Alberta Highway 2

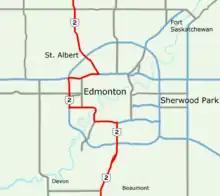
In Edmonton, Highway 2 follows Calgary Trail/Gateway Blvd, Whitemud Drive, Anthony Henday Drive, Yellowhead Trail, and St. Albert Trail.

Five separately named routes are designated as Highway 2 in the cities of Edmonton and St. Albert, denoted by varying levels of signage. At the south end of Edmonton, the highway significantly widens to five lanes each way. The northbound lanes become Gateway Boulevard and the southbound lanes Calgary Trail, and the two carriageways diverge to pass Gateway Park, located in the median of the highway and accessible from both directions. North of the park, the two directions of travel come back together, now at a reduced speed limit of , to meet at the major east–west arterial of Ellerslie Road, providing access to Edmonton's southern residential areas of Heritage Valley, Ellerslie, and Summerside. This diamond interchange is intertwined with the major cloverstack interchange at Anthony Henday Drive (Highway 216) which immediately follows. Henday is a ring road that surrounds Edmonton, connecting Highway 2 to Highway 16. Signage directs traffic destined for Lloydminster, Cold Lake, and Fort McMurray to use the southeast portion of Henday to reach Highway 16 north of Sherwood Park. Traffic destined for Jasper is directed onto the southwest portion of Henday to reach Highway 16 at Edmonton's west end.